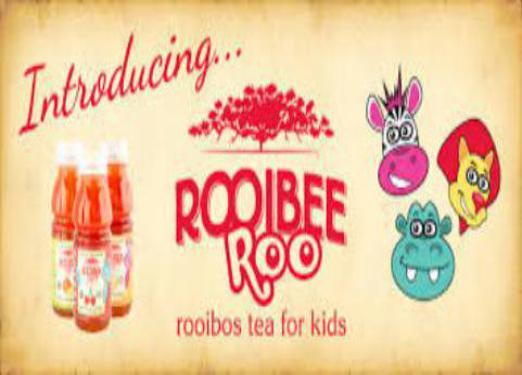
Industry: Food